Early 2012 European cold wave

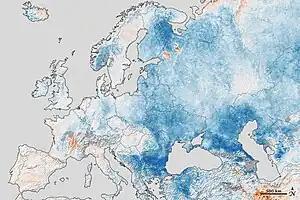
Land surface temperature anomaly of Europe between January 25 and February 1, 2012

The northern half of Europe was affected primarily by greater cold and – except for a period of early snow – low precipitation. The snowfall of the third week of January was up to of snow in a few days, particularly affecting Slovakia and Bulgaria. On Sunday, January 22, heavy snowfall in northern Námestovo caused an ice rink to collapse under the weight of the snow.